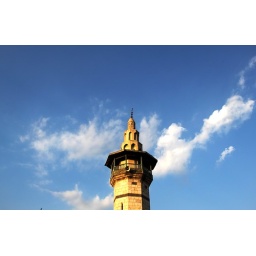
blue colored in white clouds...